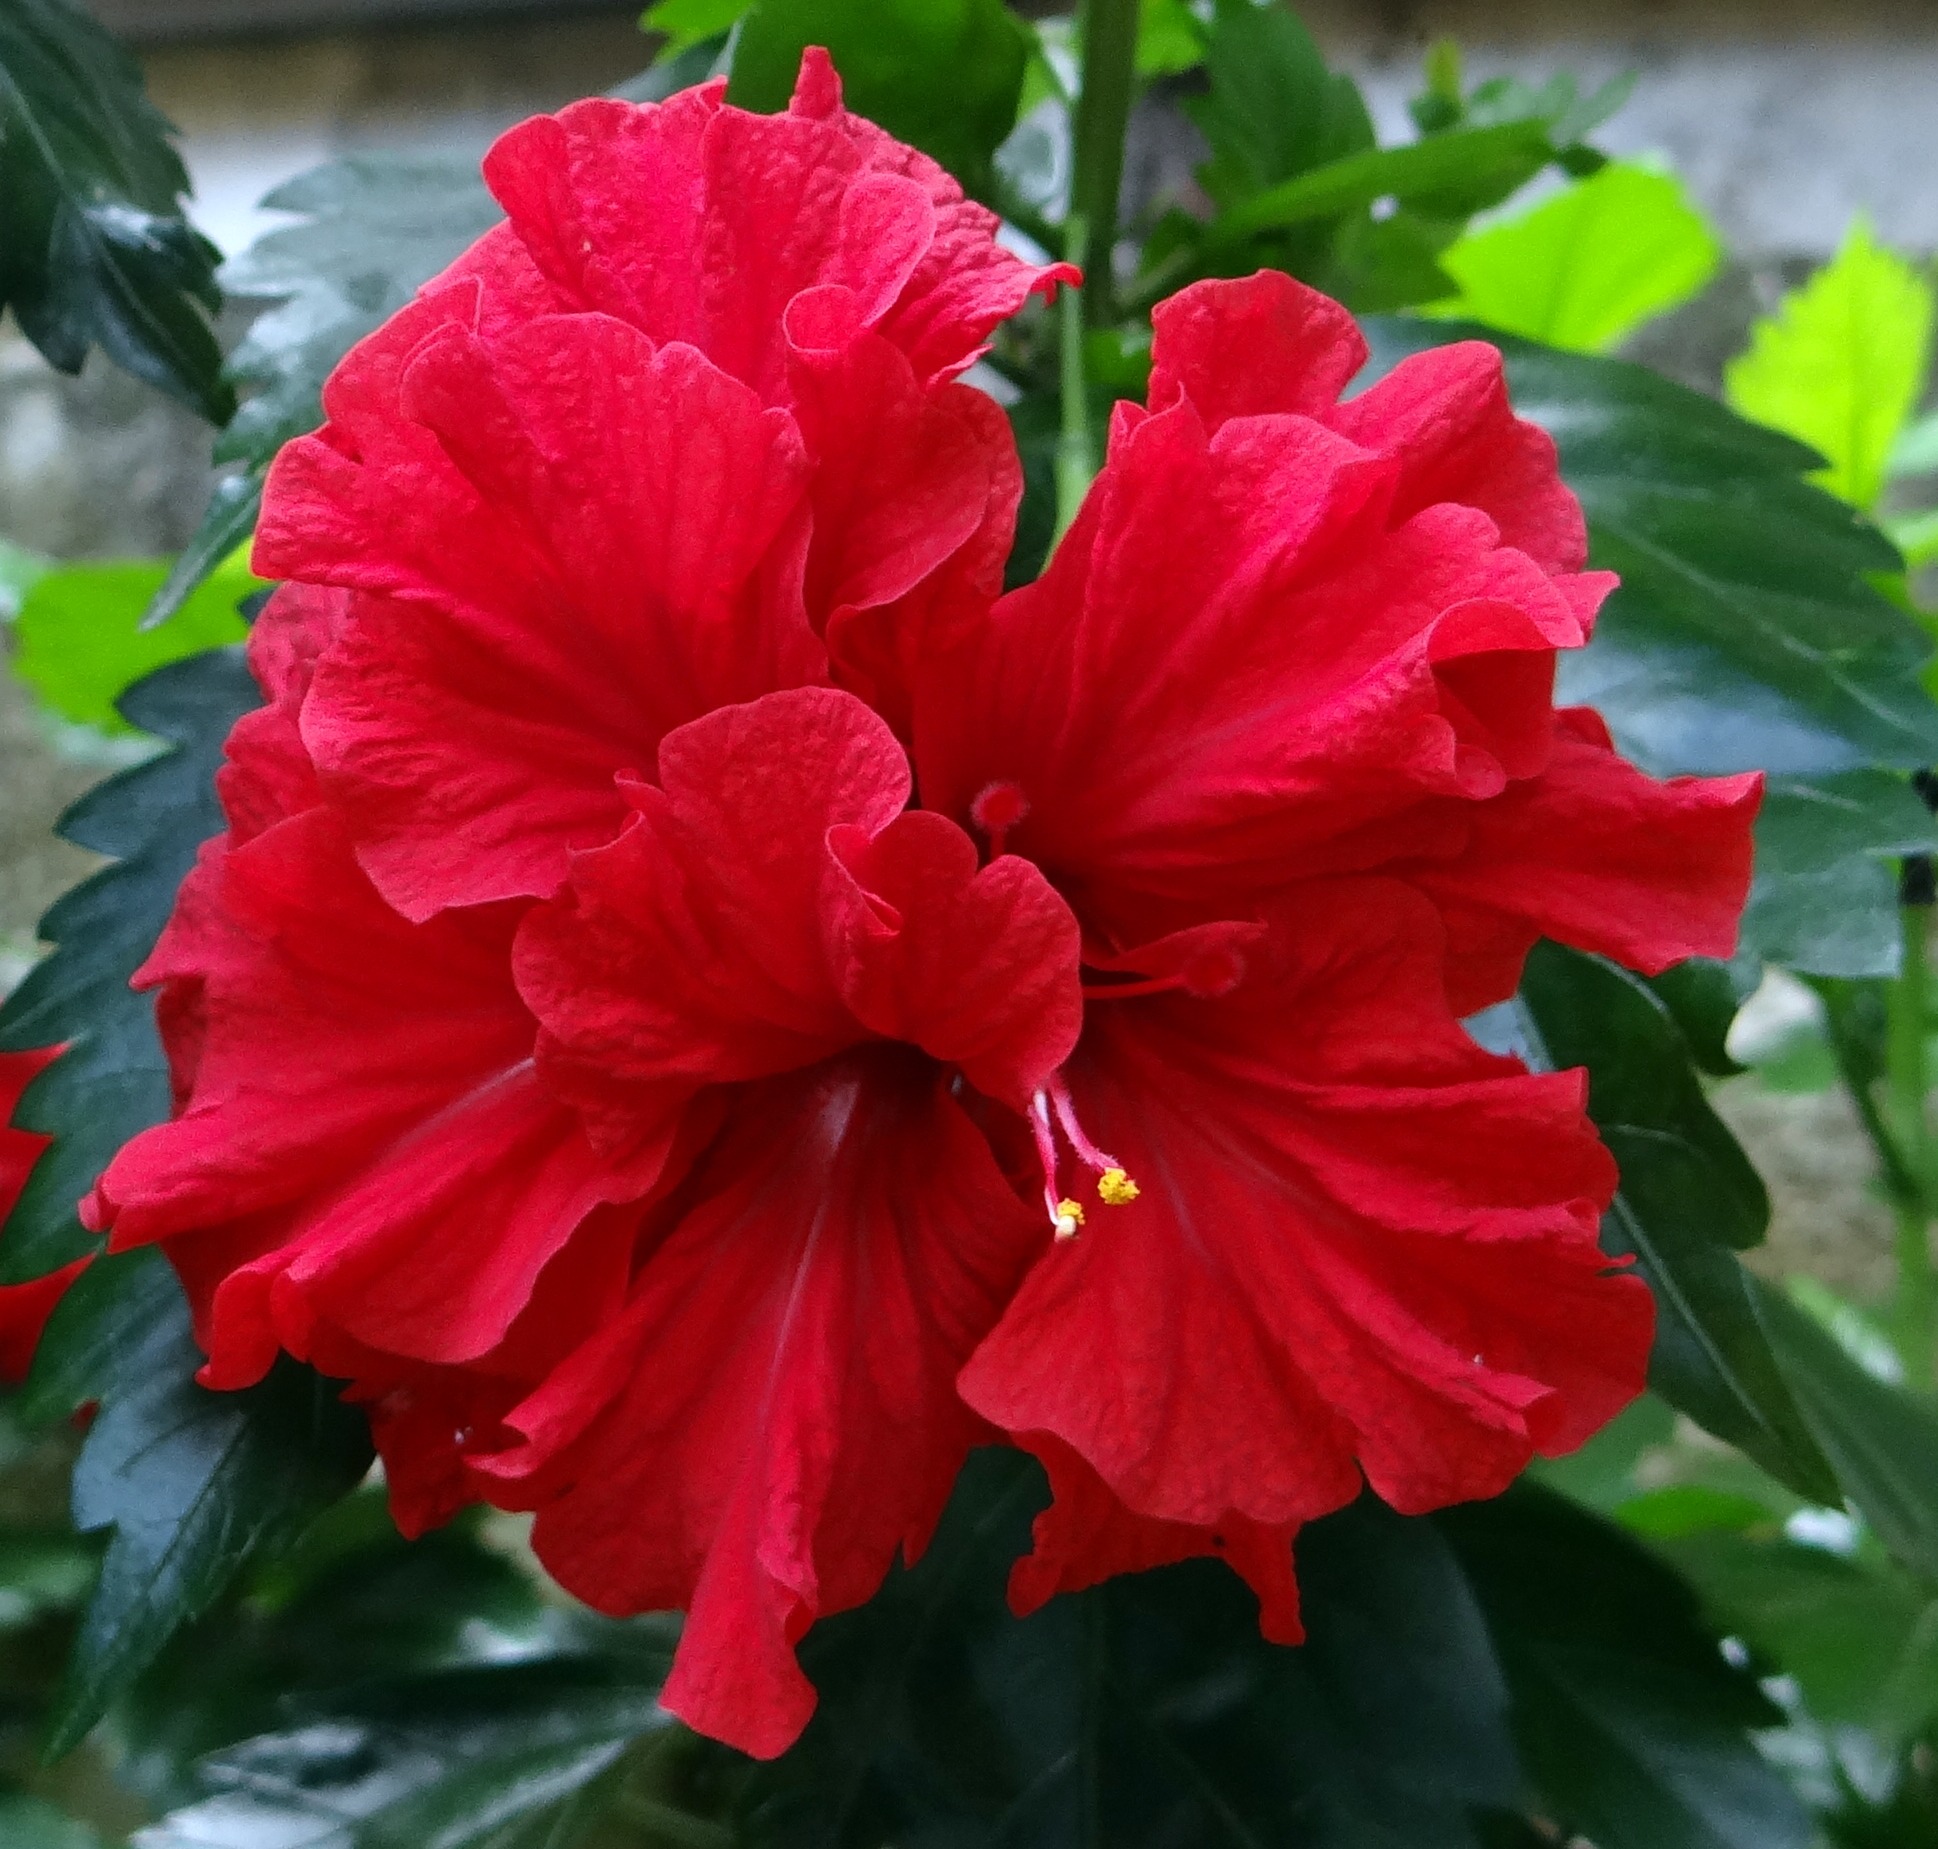
plant, flower, petal, red, dharwad, flora, shrub, india, hibiscus, malvales, flowering plant, rosa sinensis, china rose, chinese hibiscus, annual plant, land plant, mallow family, hibiscus double